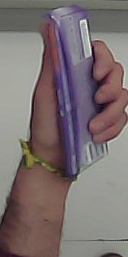
Product: milka_chocolate